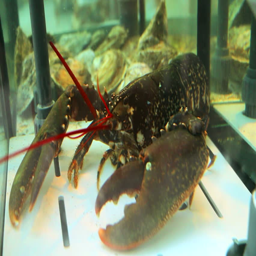
lobster in the aquarium of seafood restaurant